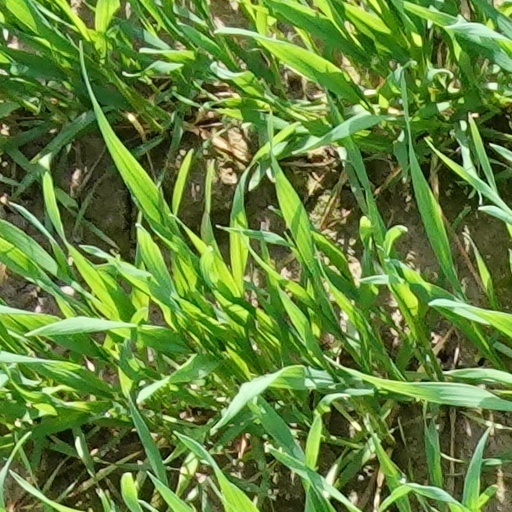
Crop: wheat